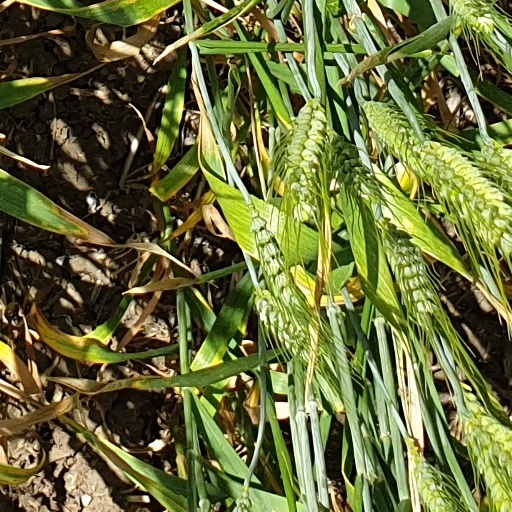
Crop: wheat